Twin Galaxies

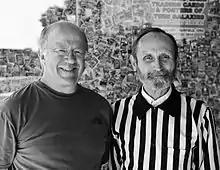
Walter Day (right) and his business partner from the early 1980s

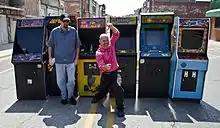
Mark Hoff (right) and Joel West

The US National Video Game Team was founded on July 25, 1983, in Ottumwa, Iowa, by Walter Day and the Twin Galaxies Intergalactic Scoreboard.